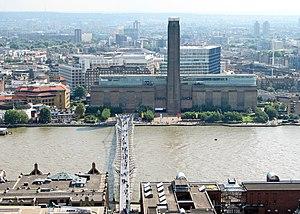
Tate Modern et le Millennium Bridge, Londres, Angleterre
La Tate Modern est le musée qui, depuis son ouverture le 12 mai 2000, regroupe la collection nationale d'art moderne et d'art contemporain et international, provenant originellement de la Tate Gallery. Elle est située dans le centre de Londres, à Bankside, dans le district de Southwark, sur la rive droite de la Tamise.
Cette liste, forcément incomplète puisqu'il n'existe pas de catalogue raisonné des œuvres de Braque, recense en priorité, parmi les pièces les plus importantes de l'artiste, celles qui sont exposées dans des musées. Ou bien, dans le cas de collections particulières, celles qui sont le plus souvent prêtées et qui apparaissent dans les rétrospectives. Les œuvres de Georges Braque se composent principalement de tableaux, catégorie dans laquelle se trouvent les papiers collés, qui sont des compositions, à ne pas à confondre avec des collages. L'artiste a aussi réalisé des livres d'artistes, des lithographies, des eaux-fortes, des sculptures, des tapisseries et des bijoux.